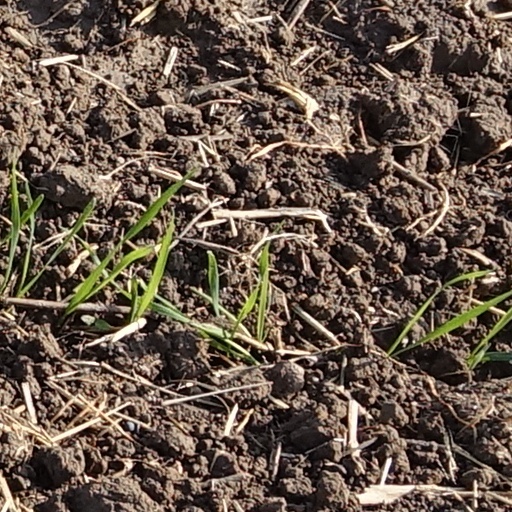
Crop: wheat